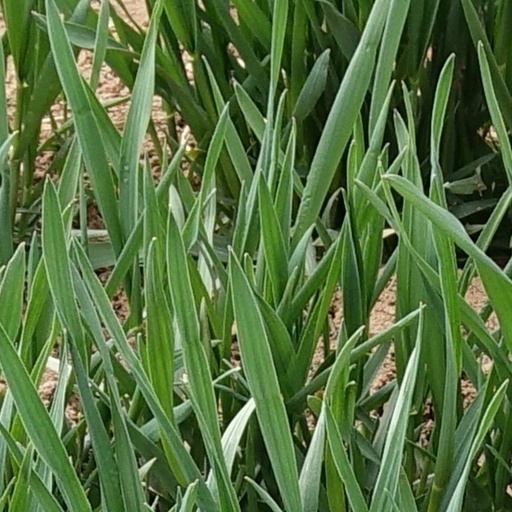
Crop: wheat